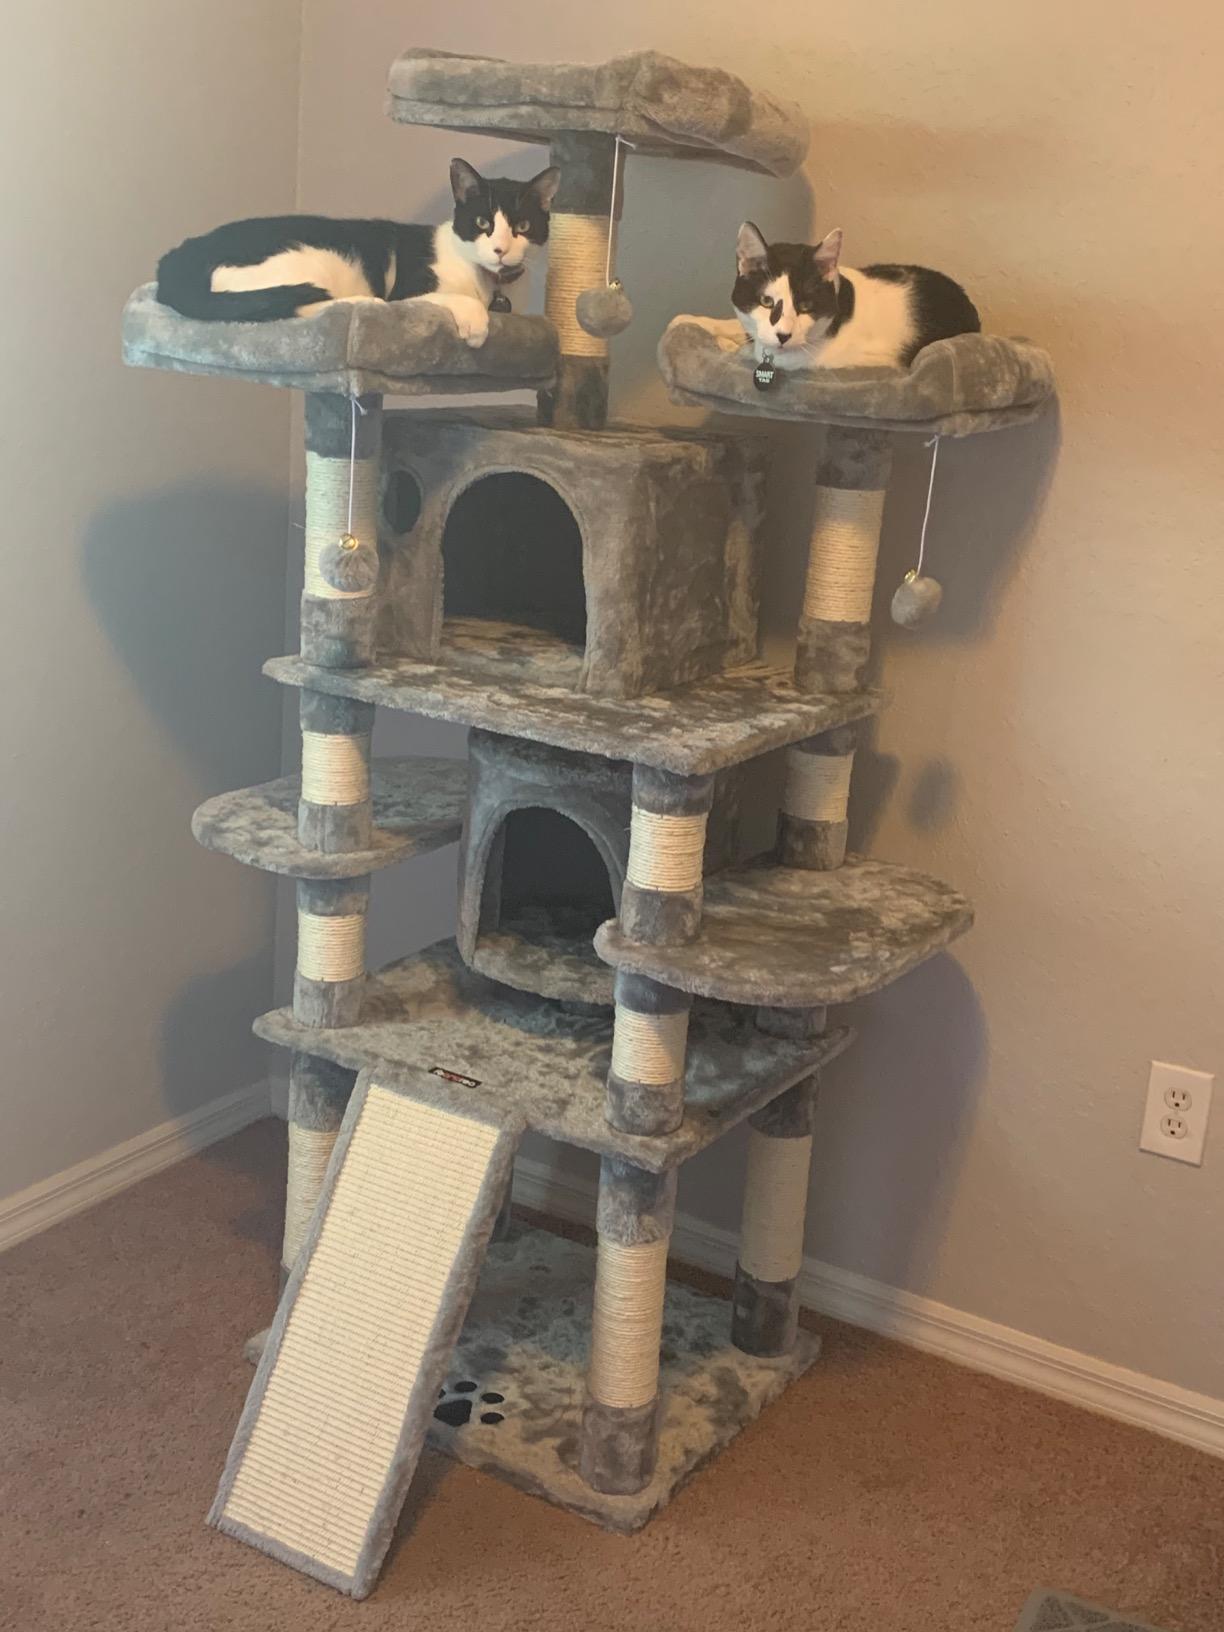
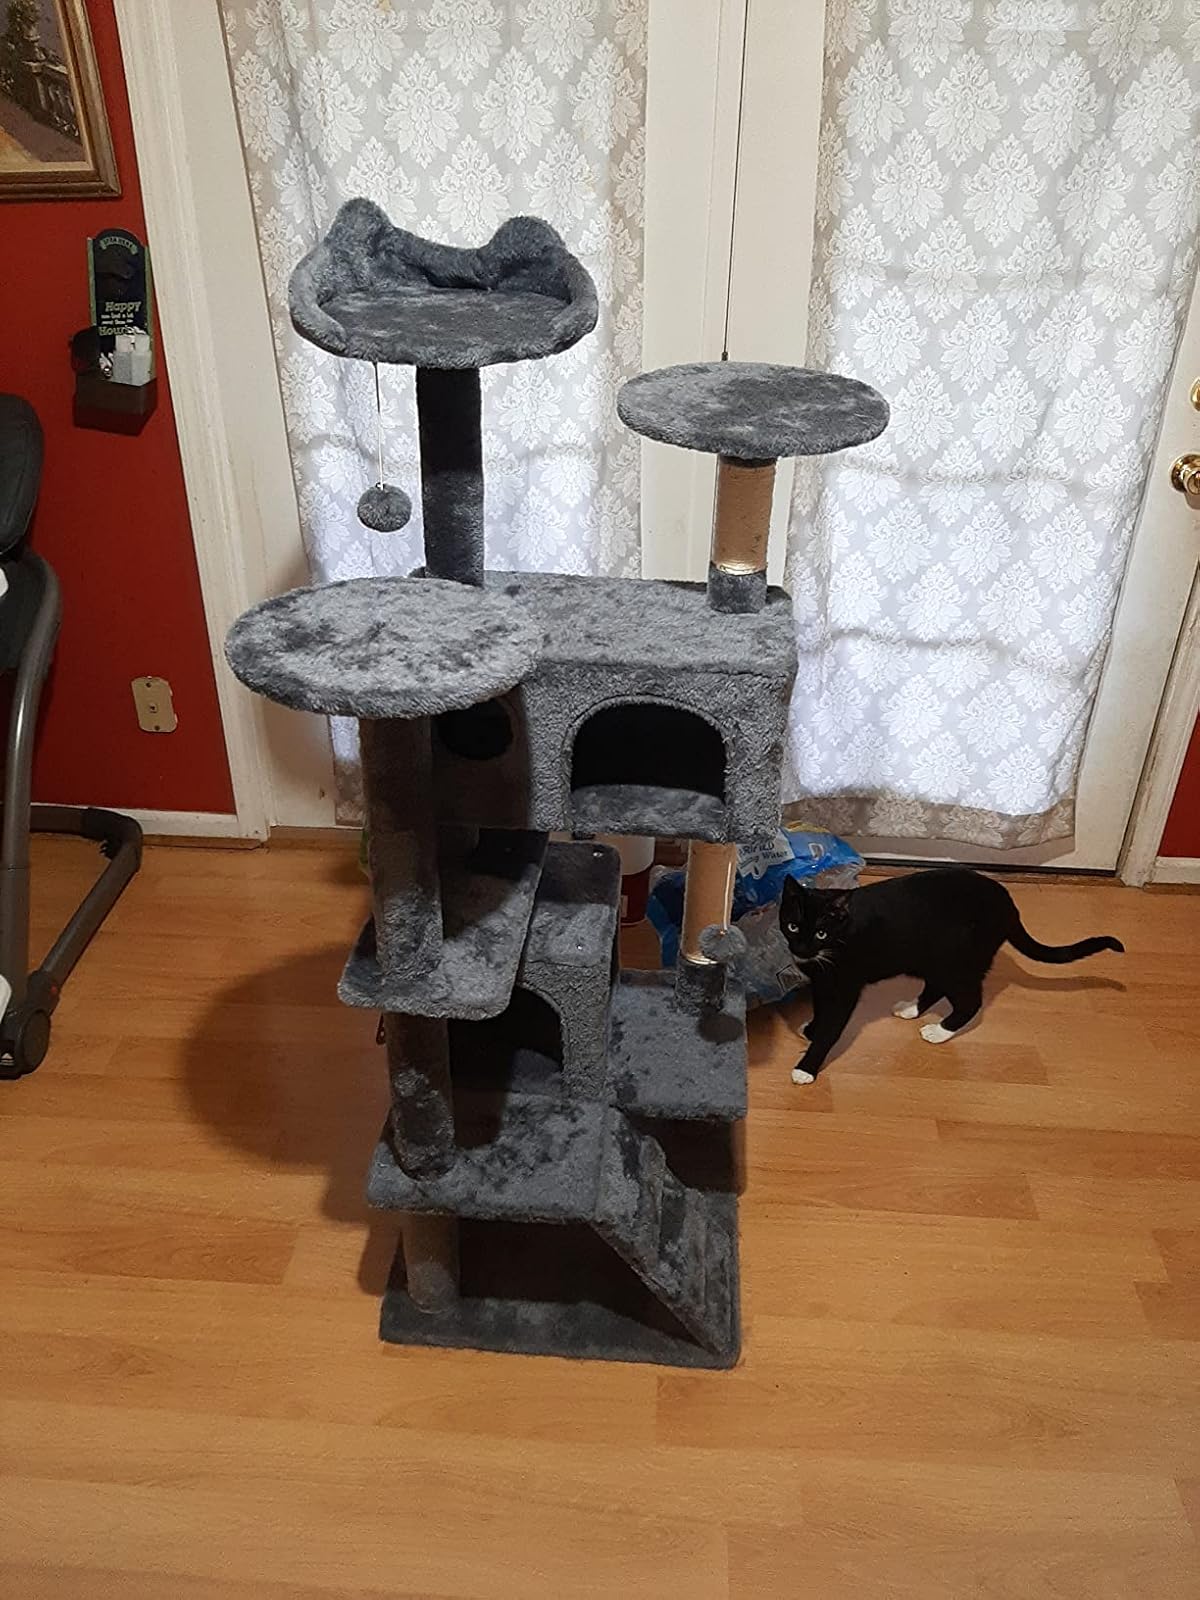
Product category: items_cat tree
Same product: no